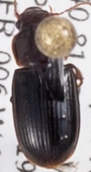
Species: Harpalus desertus
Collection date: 2019-04-24
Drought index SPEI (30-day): -0.012
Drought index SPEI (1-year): -0.376
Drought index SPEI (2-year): -0.046